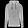
Label: Pullover